Answer in natural language. Considering the relative positions, is light brown wooden dresser with 10 drawers to the left or right of Window? Choose between the following options: right or left
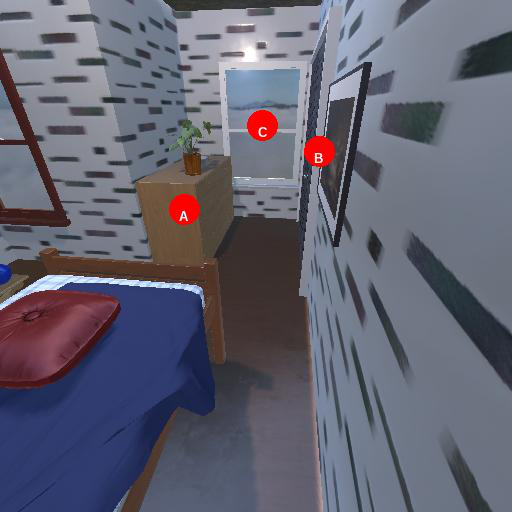
<answer>left</answer>